Automatkarbin 5

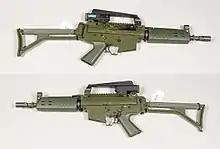

At the beginning of the 21st century the Swedish military wanted a more modern assault rifle for integration in a future Swedish soldier program. The rifle had to have a Rail Integration System, better ergonomics and improved reliability. Instead of purchasing a new assault rifle, Sweden opted to modify the existing Ak5B rifle family already in use reducing program risks and costs.